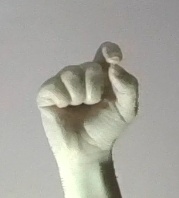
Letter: fa